Centauro-class frigate

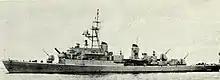
"Castore" at sea, 1967

Beginning around 1966, the frigates were rearmed with three of the first generation of the OTO Melara 76 mm Compact DP guns to replace the unsatisfactory Allargato guns and the Bofors guns. The Allargatos were hard to load, difficult to maintain and the mount lacked a sufficient number of ready rounds. The torpedo tubes and two of the short barrel Menon mortars were removed in exchange for two rotating triple tube mounts, one on each side, for Mark 44 torpedoes. The sensors and fire-control suites were also upgraded, a SQS-36 sonar being added as was a MM/SPQ-2 radar. An OG 3 FCS with an Orion RTN-7X radar replaced the OG 2 director and its Mark 39 radar.